Machang station

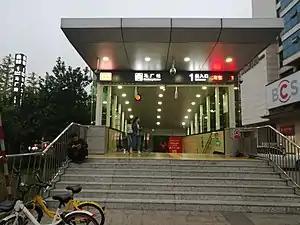
Entrance No. 1 of Machang Station.

Machang station is a subway station in Kaifu District, Changsha, Hunan, China, operated by the Changsha subway operator Changsha Metro.